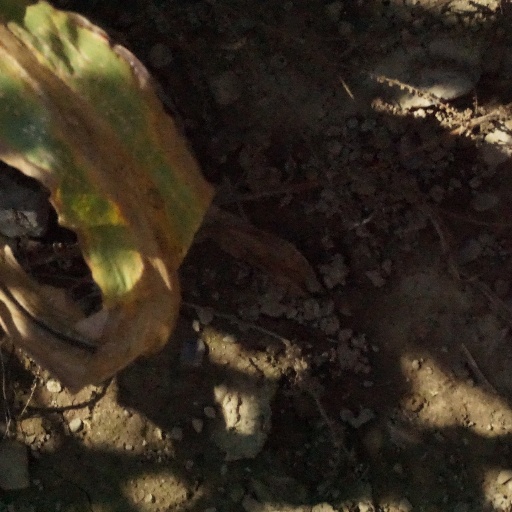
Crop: maize; corn